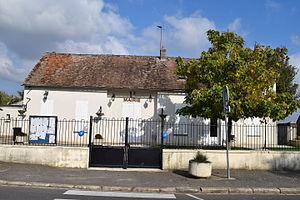
Mairie de Bailly-Carrois
Grandpuits-Bailly-Carrois est une commune française située dans le département de Seine-et-Marne en région Île-de-France, formée en 1972 par la réunion de Grandpuits et de Bailly-Carrois.